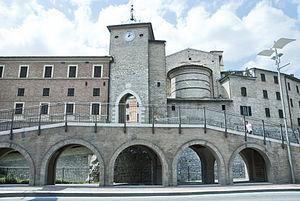
Cerreto d'Esi est une commune italienne d'environ 3 580 habitants, située dans la province d'Ancône, dans la région Marches, en Italie centrale.